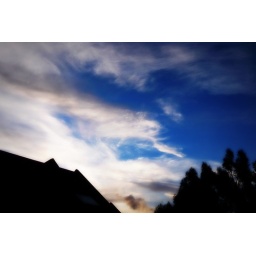
clouds over the house